Van Cortlandt Park

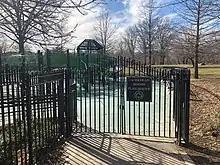
The Sachkerah Woods Playground, located at Van Cortlandt Park's southeast corner

The city's fiscal crisis in the 1970s caused the rest of the park to fall into disrepair. A dearth of funds exacerbated the pollution of the park. Hands-on education programs at the park were reduced to passive observations of flora and fauna. Elsewhere in the park, excessive foot traffic was eroding the soil in the forests. The stock of younger, replacement trees in the old-growth forest had relatively little diversity compared to other natural forests.